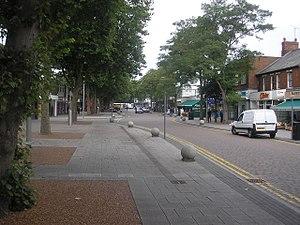
Bletchley est une ville d'Angleterre dans le Buckinghamshire.